Children's programming on NBC

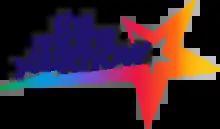
The More You Know logo

Between February 24, 2016, and March 1, 2016, NBC announced that it would lease its Weekend morning lineup to Litton Entertainment, The More You Know beginning October 2016. Named after NBC's series of public service campaigns, the three-hour Weekend morning block is programmed by Litton Entertainment, and features live-action programming aimed at teens.